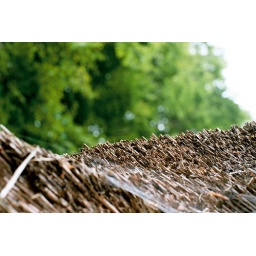
The roof of my office in Lejre, Denmark